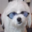
Label: dog